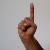
The image shows a hand gesture representing the letter 'D' in Indian Sign Language.